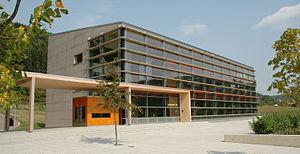
Born est une section de la commune luxembourgeoise de Rosport-Mompach située dans le canton d'Echternach.